Thomas Dyer Seeley

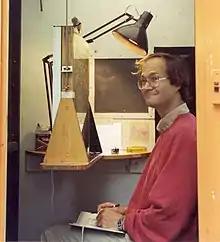
Tom Seeley with observation hive of honey bees, in hut that he designed and constructed. Cranberry Lake Biological Station, New York, 1992.

Thomas Dyer Seeley is the Horace White Professor in Biology in the Department of Neurobiology and Behavior at Cornell University. He is the author of several books on honeybee behavior, including "Honeybee Democracy" (2010) and "The Wisdom of the Hive" (1995) He was the recipient of the Humboldt Prize in Biology in 2001. He primarily studies swarm intelligence by investigating how bees collectively make decisions.